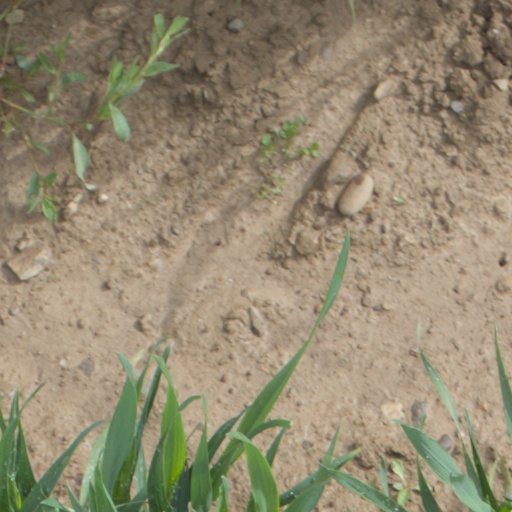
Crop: wheat